Ninja Gaiden II

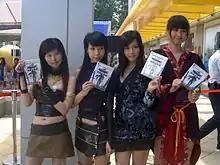

Initial screenshots of "Ninja Gaiden II" leaked on the Japanese official Xbox 360 website but were removed within a matter of hours on September 11, 2007. A day later, on September 12, 2007, Microsoft held a Press Conference to the Tokyo Game Show 2007, which confirmed the game's existence, and where it was confirmed as an Xbox 360 exclusive. Game director Tomonobu Itagaki was quoted during the event as saying, "Now please enjoy the world's best action game, running on the world's best hardware." 8 days later, on September 20, "Ninja Gaiden II" was officially shown at the Tokyo Game Show 2007 with the first released trailer. The localization was overseen by Team Ninja member Andrew Szymanski, in collaboration with AltJapan Co., Ltd.